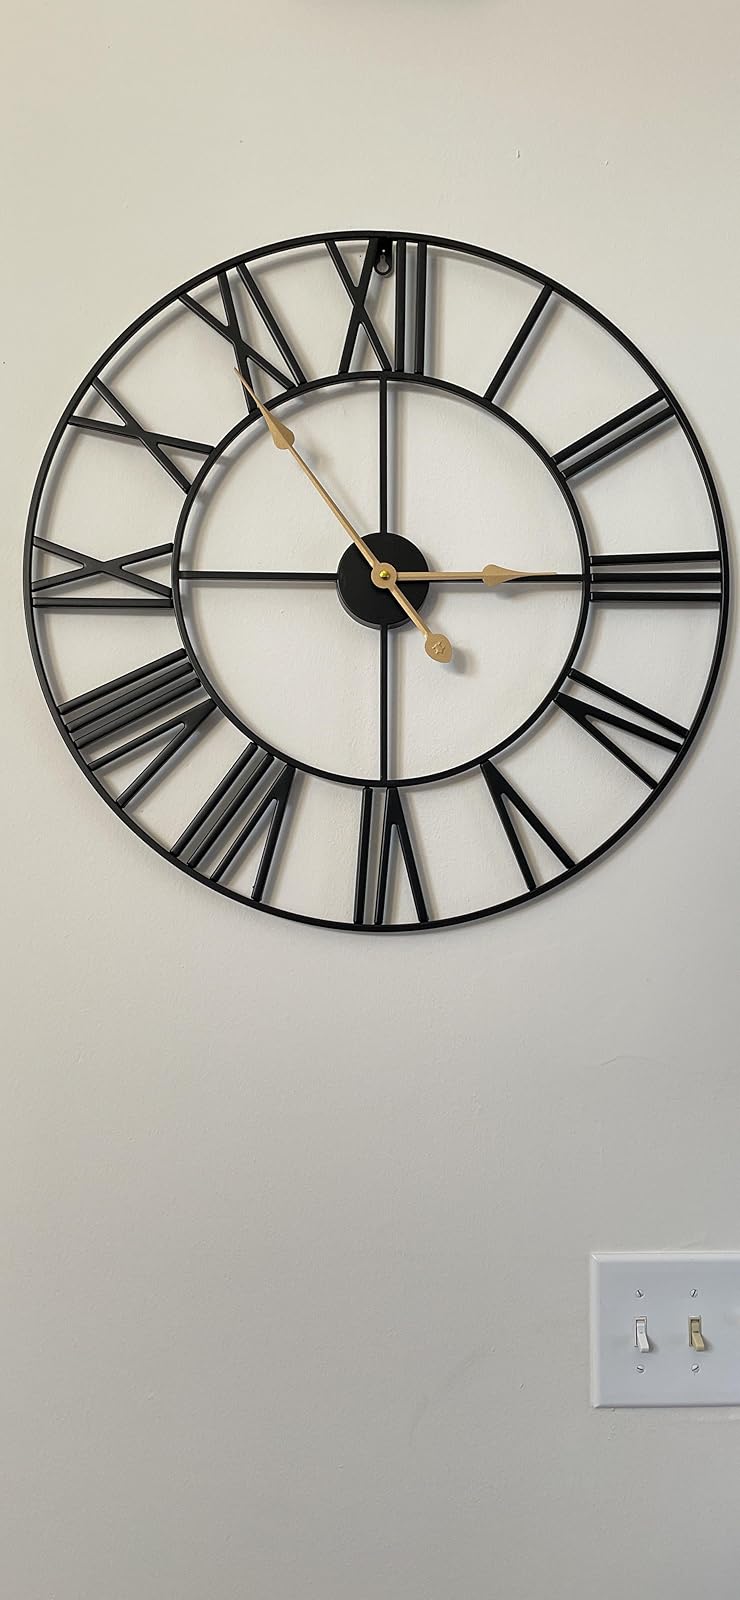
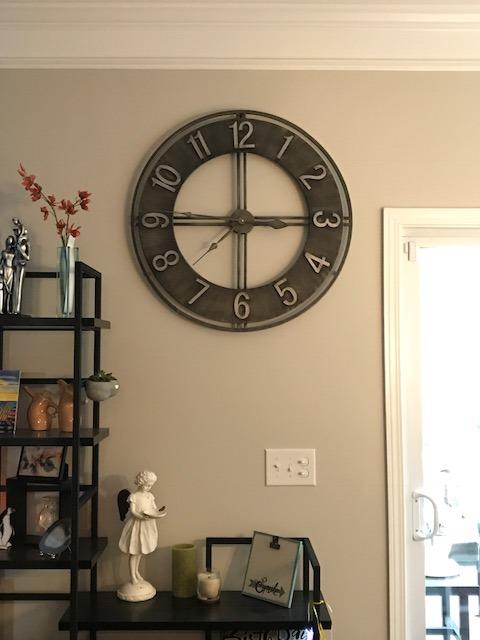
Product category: clock
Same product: no